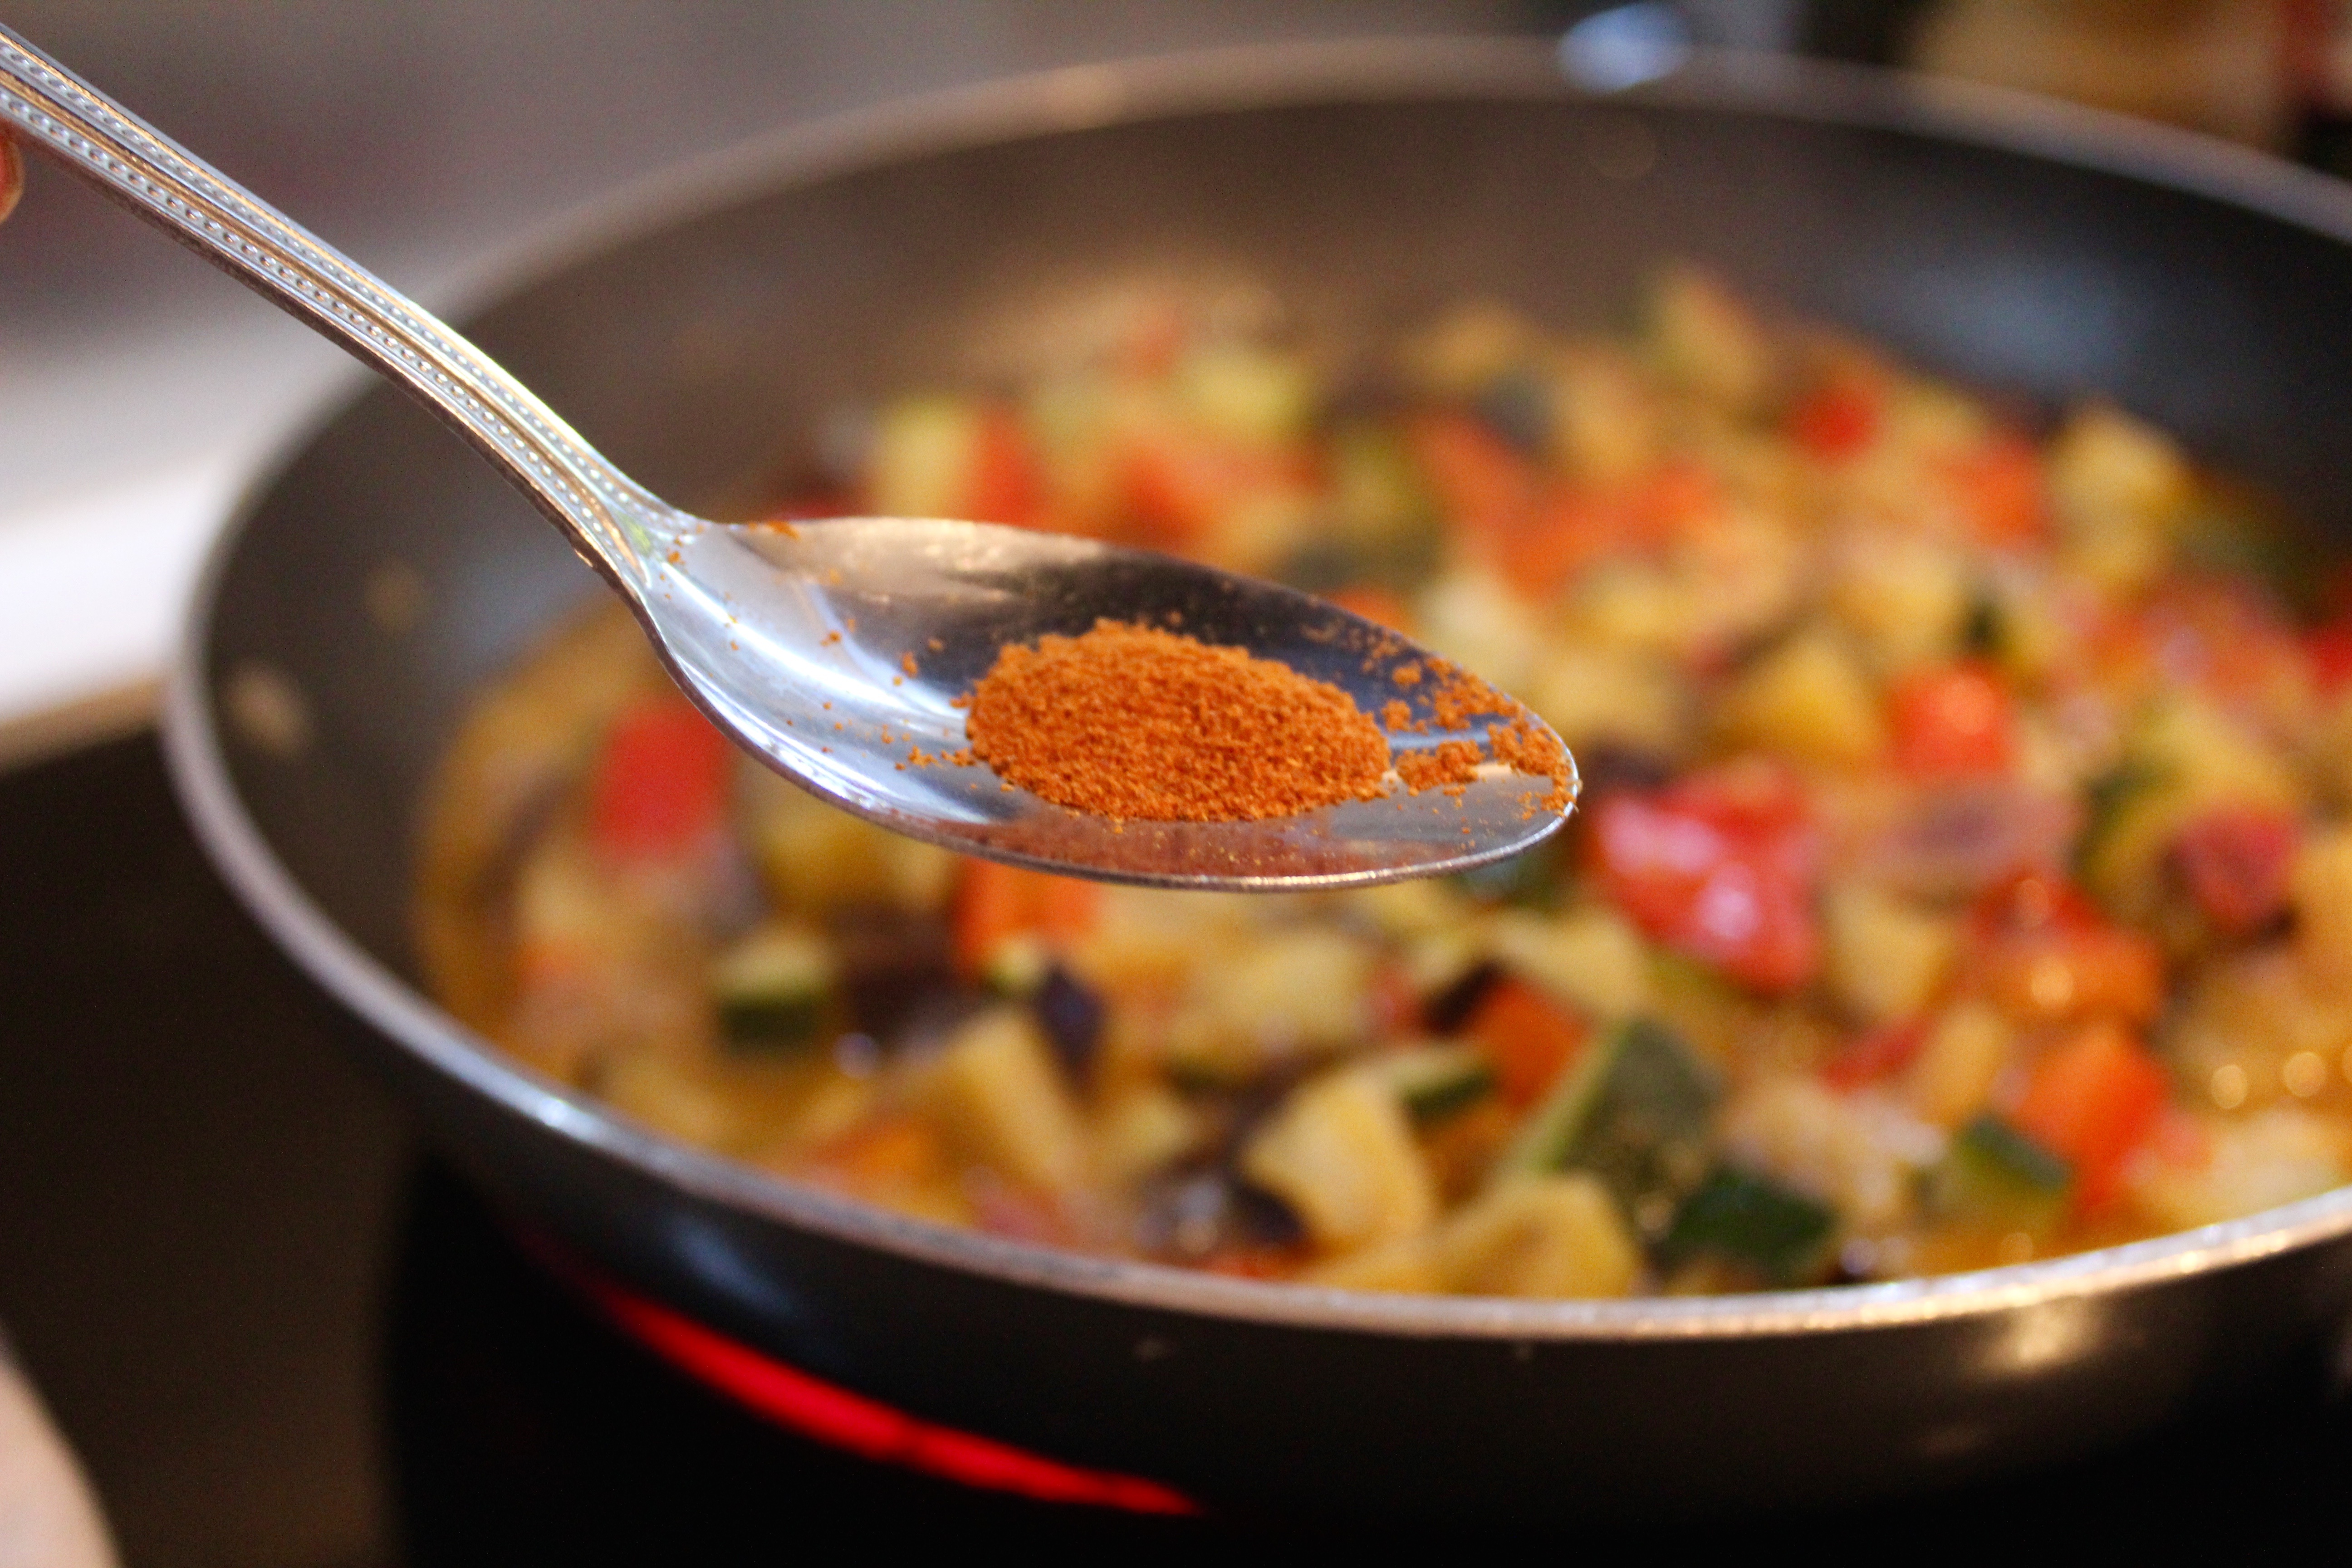
dish, meal, food, produce, vegetable, breakfast, healthy, cuisine, soup, spoon, spicy, vegetarian, vegetarian food, eating healthy